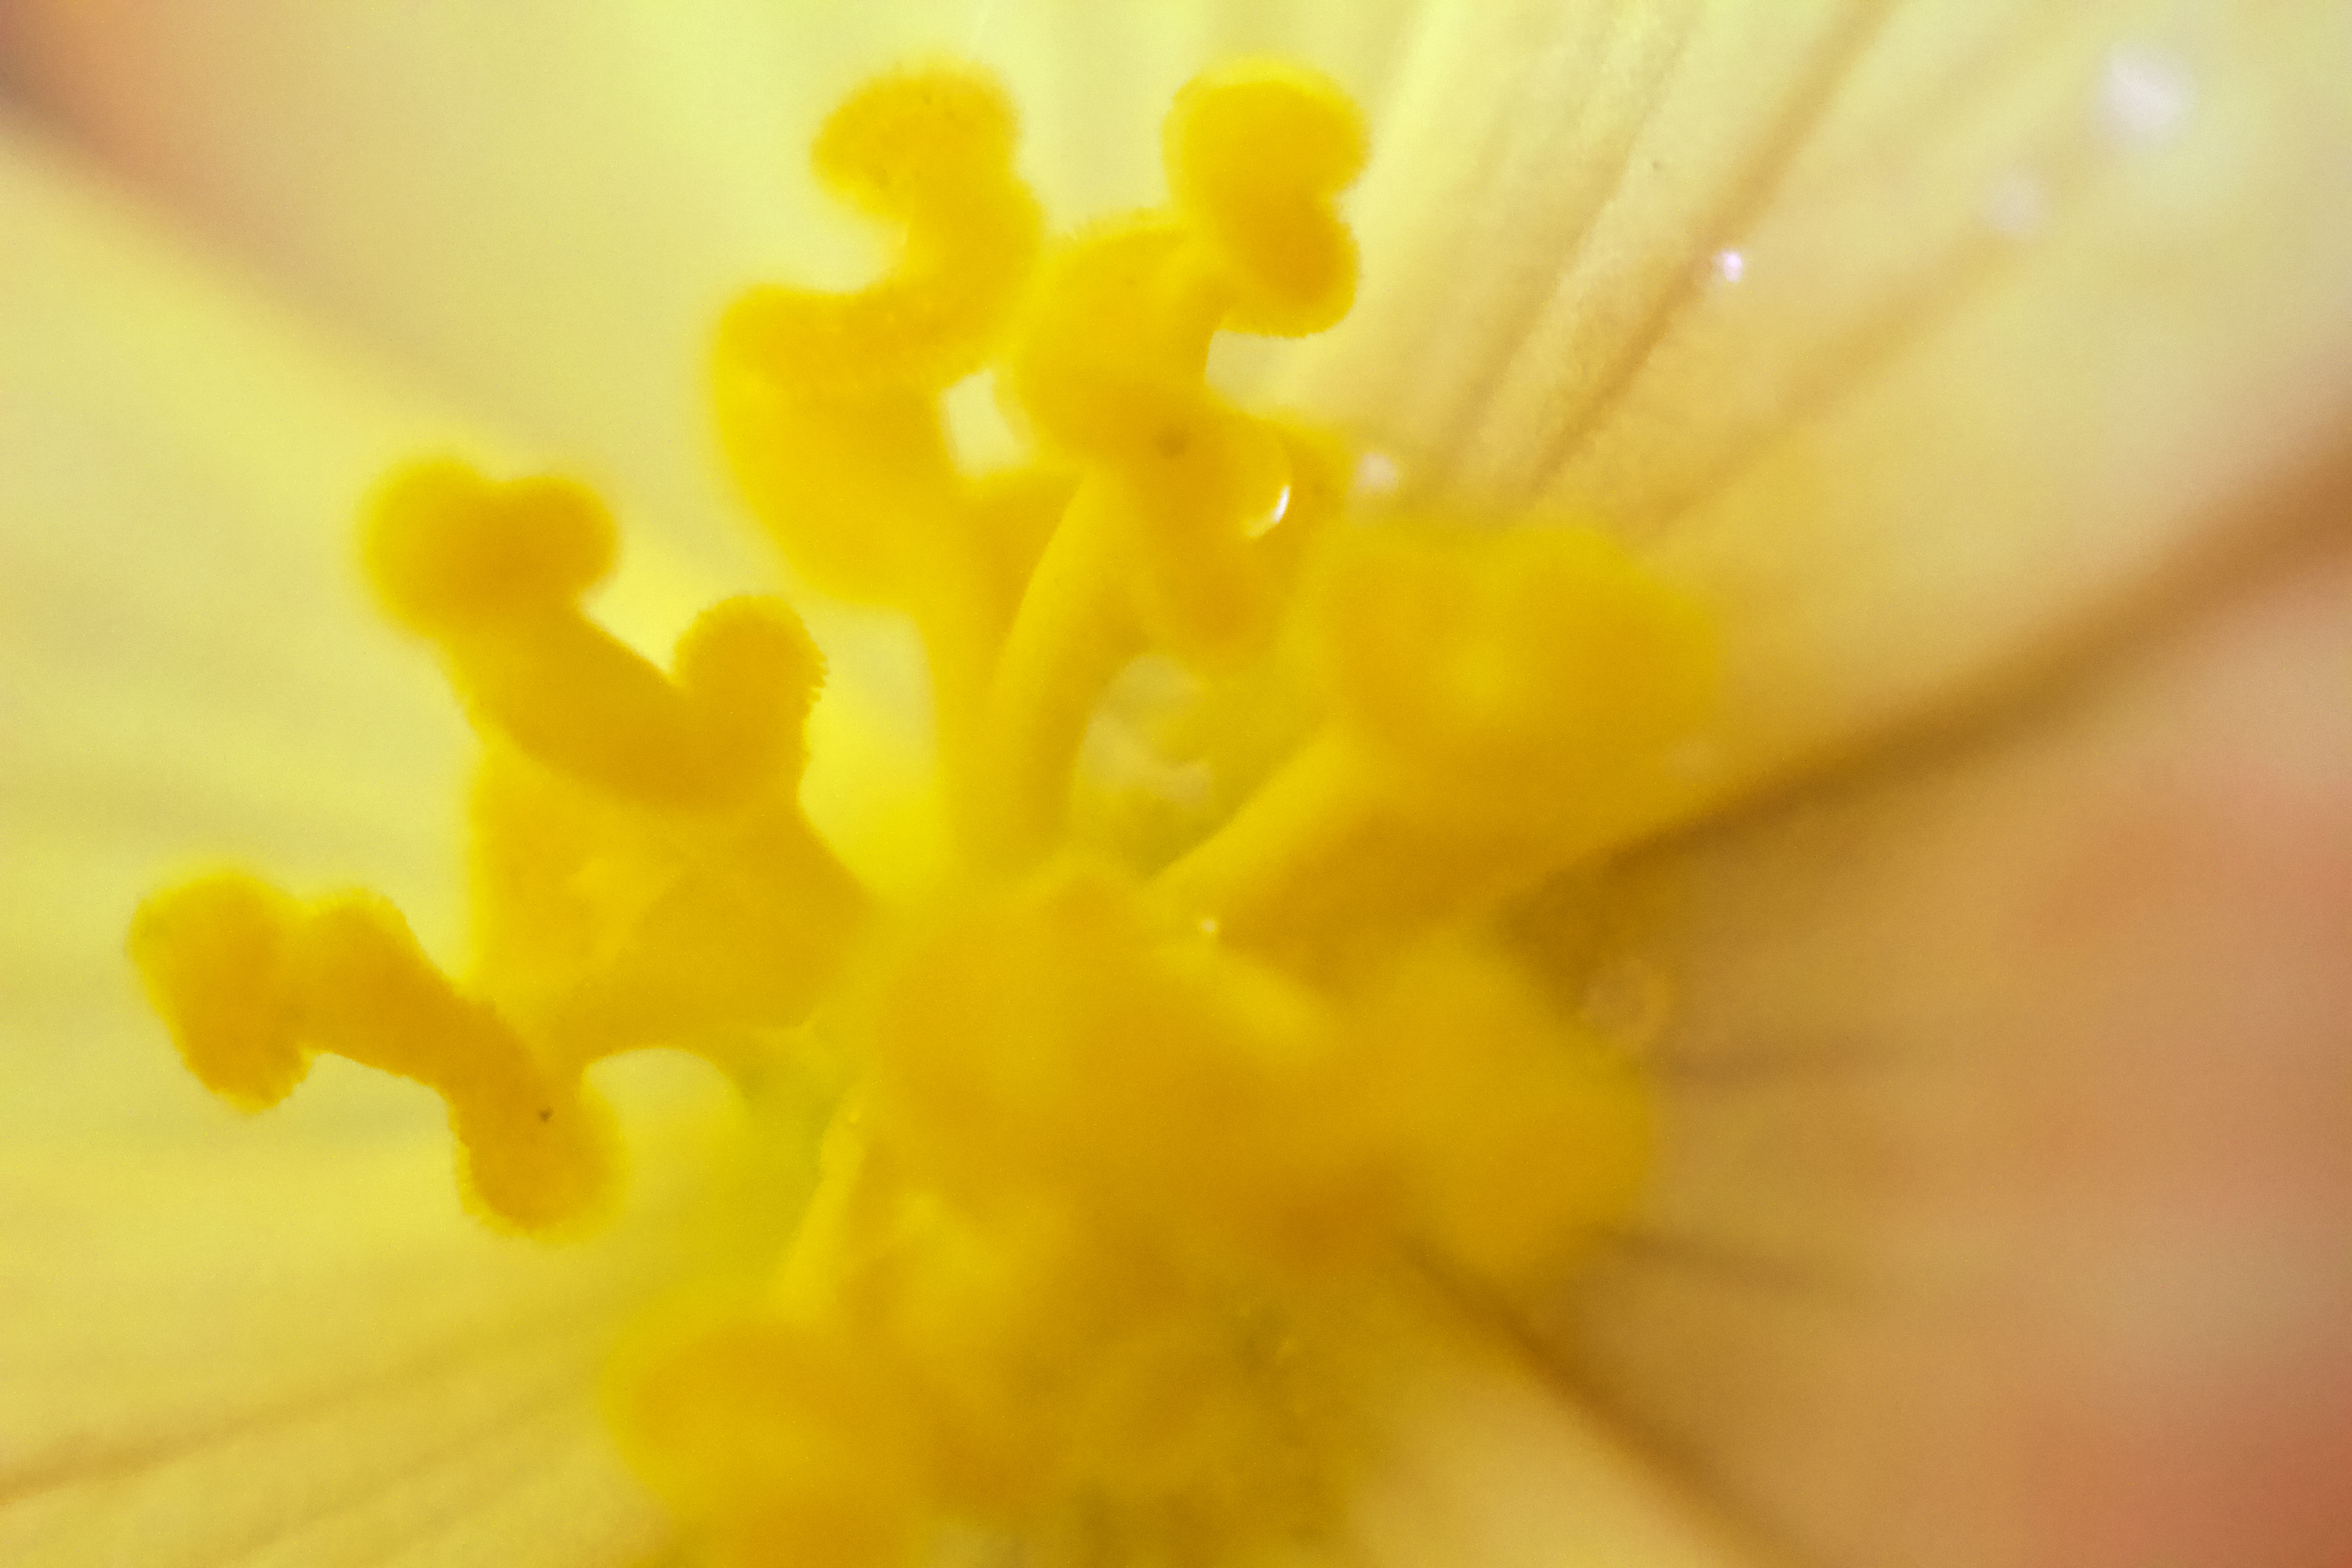
close up, yellow, flower, macro photography, plant, pollen, petal, photography